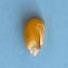
Maize quality: Bad